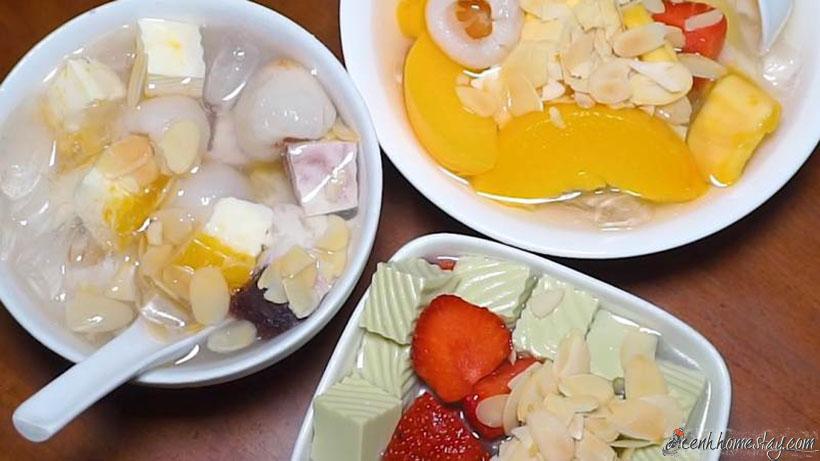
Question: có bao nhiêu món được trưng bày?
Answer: ba món